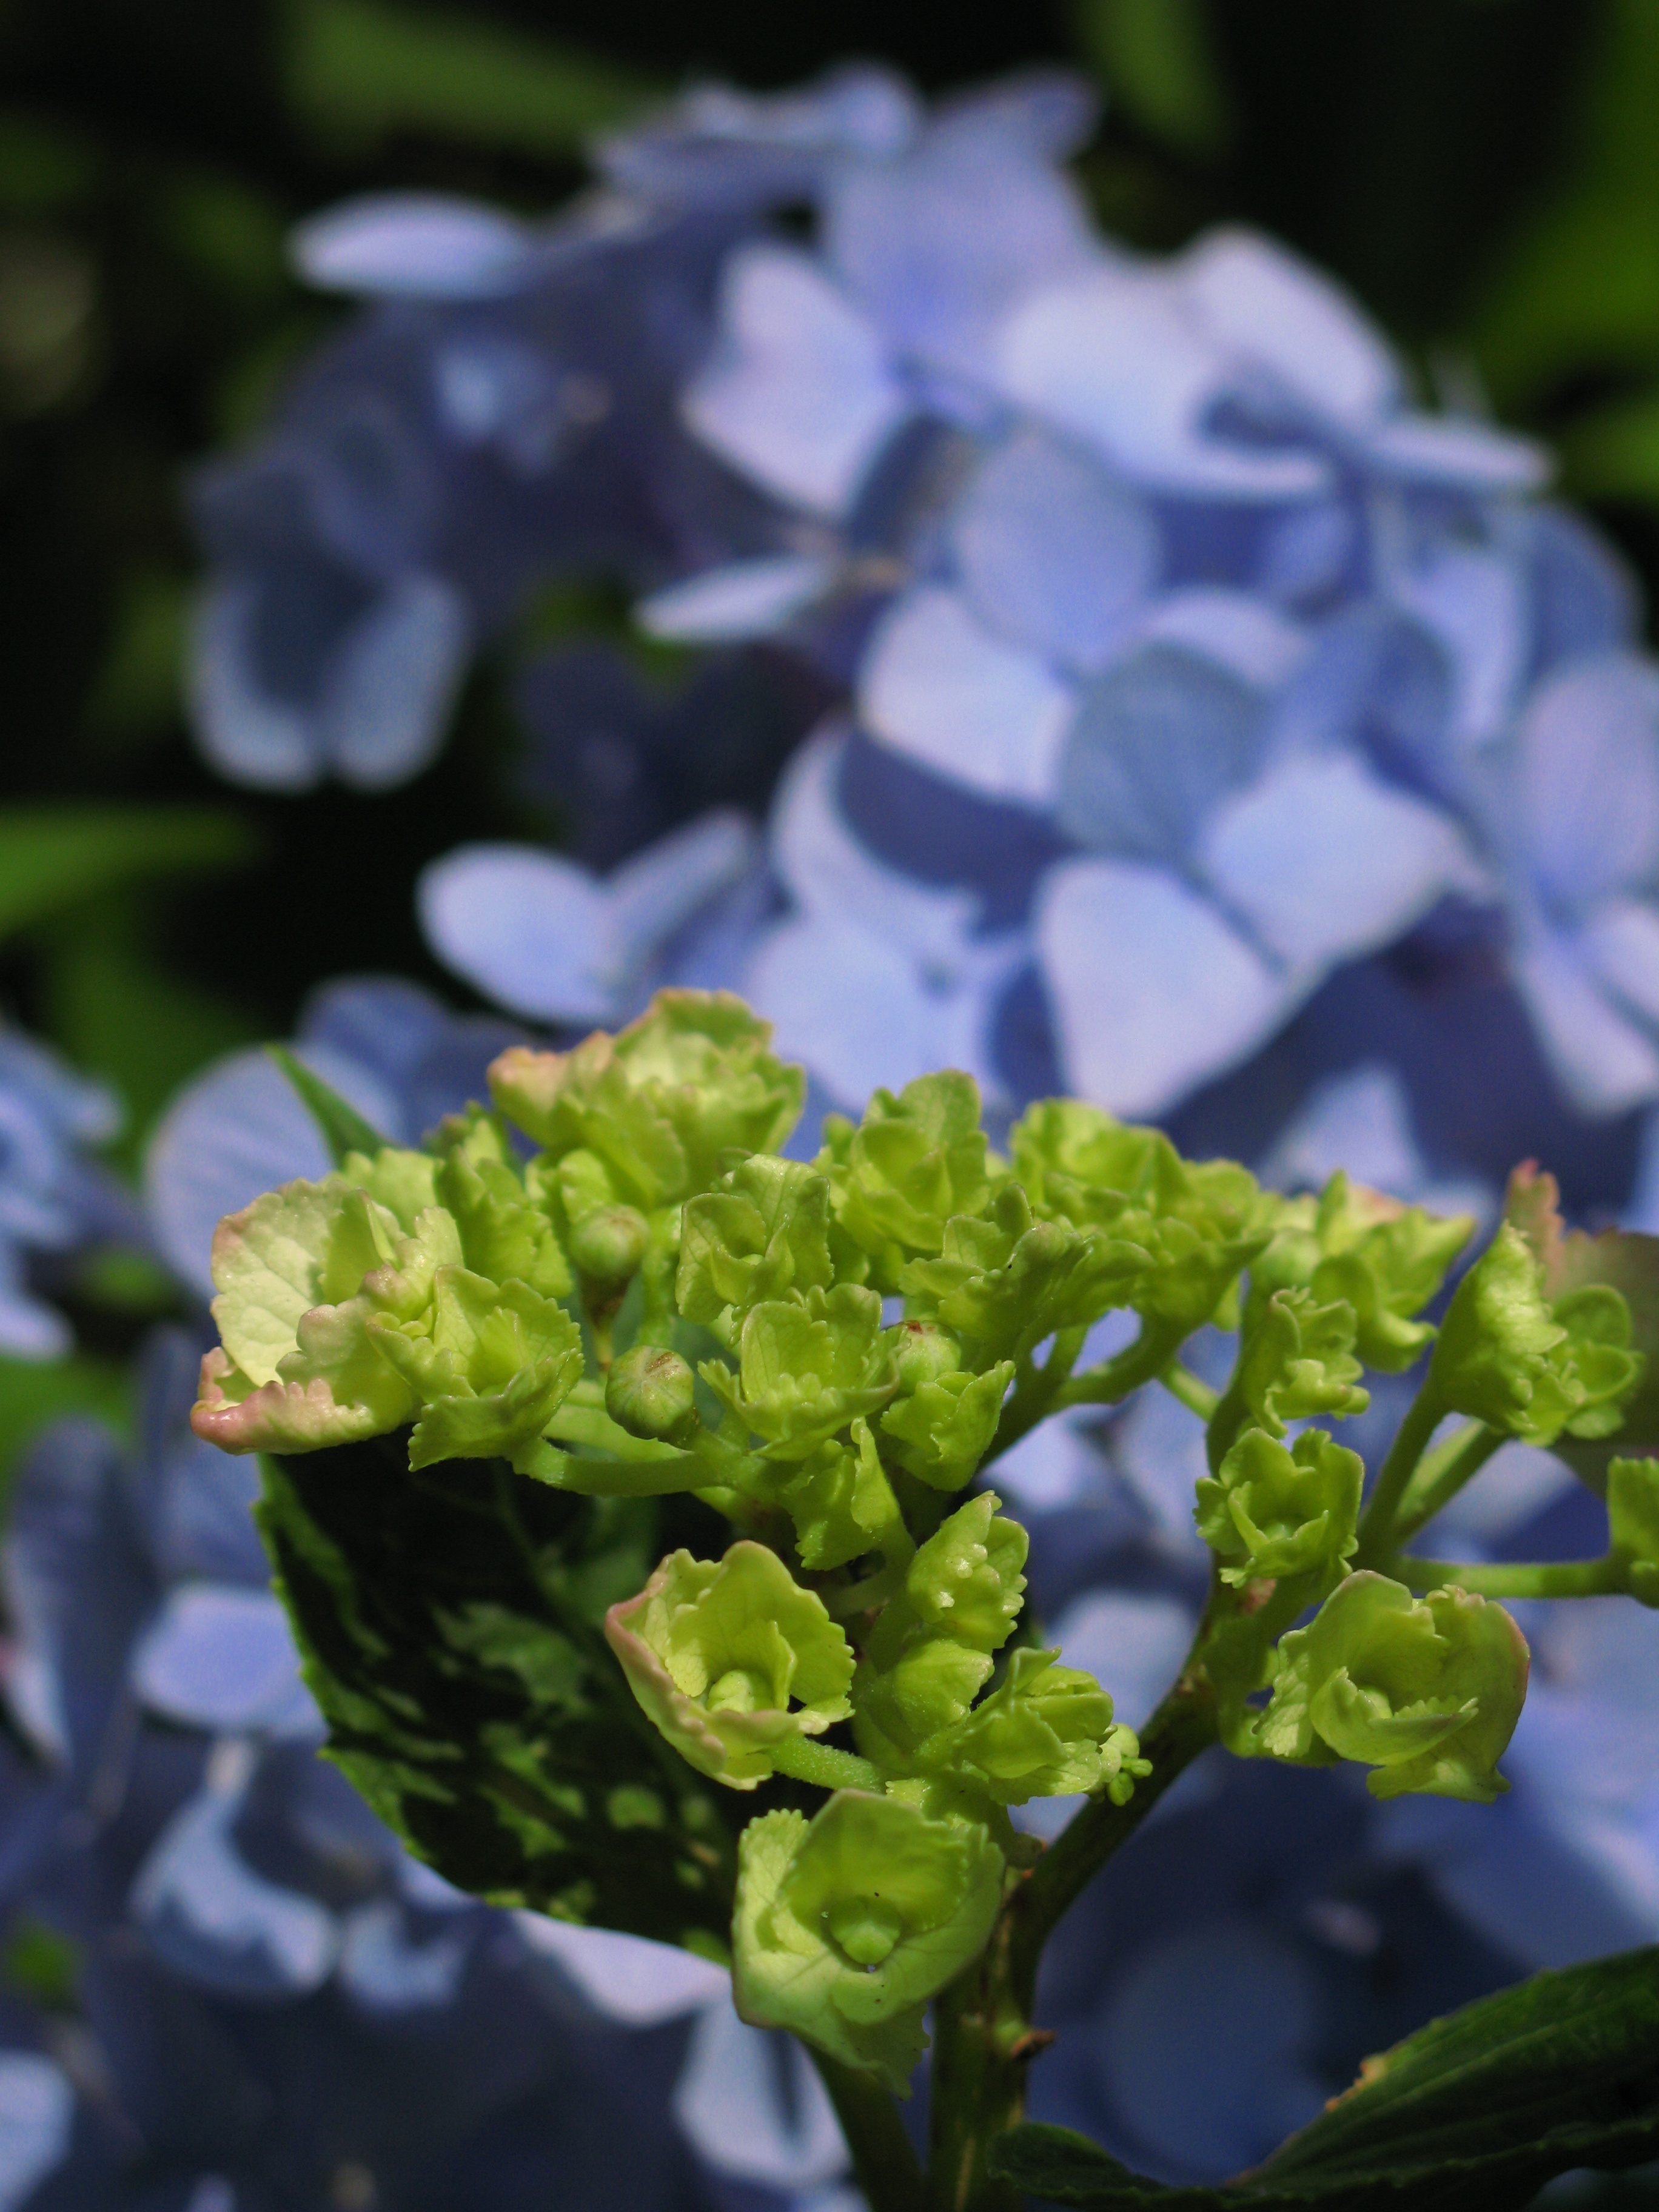
plant, leaf, flower, green, high, botany, flora, hydrangea, shrub, hires, hi, res, g7, themacrogroup, macro photography, flowering plant, hydrangeaceae, cornales, land plant